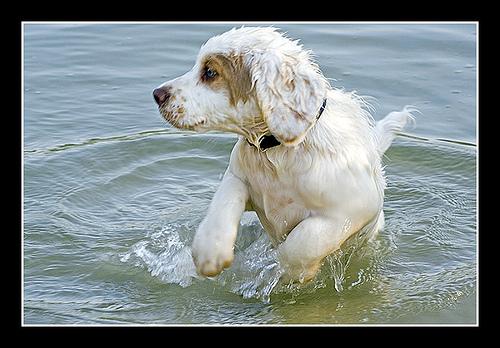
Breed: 235-n000097-clumber